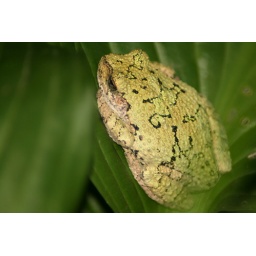
I think this is a gray tree frog; found in Webster County, Missouri, USA